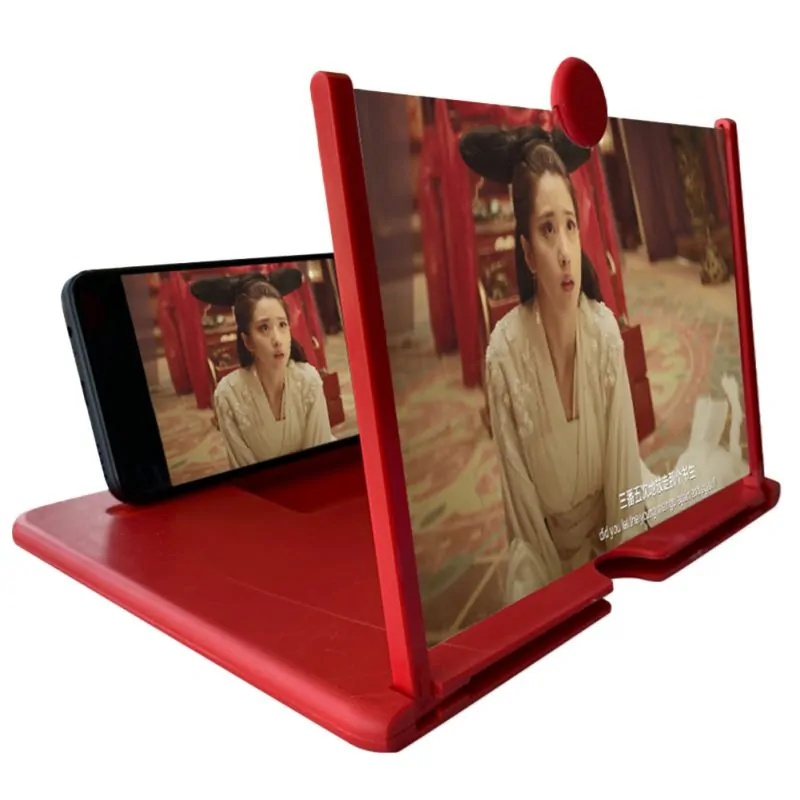
Mobile Phone Screen Amplifier 3D HD, With Adjustable Stand
Experience cinema-like visuals on the go with our Portable Phone Screen Amplifier! Boasting a choice between a generous 12-inch or a compact 10-inch display, this device magnifies your phone screen 3-4 times, providing a larger and more immersive viewing experience. It's the perfect companion for anyone who enjoys watching videos, reading, or gaming on their phone. Designed with convenience in mind, this screen amplifier features a pull-type structure that not only makes it easy to operate but also protects the acrylic screen when not in use. The clear, high-quality acrylic screen is specially designed to be eye-protective, ensuring your viewing pleasure isn't at the expense of your eye health. The foldable structure allows the amplifier to collapse into a super-thin form, making it incredibly portable and ideal for travel, whether you're commuting or on a vacation. Additionally, the built-in foot bracket offers an optimal viewing angle by elevating the screen, and the stable phone holder with a silicone pad prevents your phone from slipping and keeps it scratch-free. Available in sleek black, vibrant red, or classic white, this lightweight phone screen amplifier is an essential gadget for your living room, bedroom, office, or even on the train. Each package includes one phone screen amplifier, ready to transform your mobile viewing experience wherever you are. Please note, color differences may occur due to monitor and lighting effects, and a slight deviation in size is possible due to manual measurement. Enhance your digital life with our Portable Phone Screen Amplifier today! Specification: Type: phone screen amplifier Material: acrylic ABS plastic Color: black/ red / white Size:260X174X9mm/ 10.22*6.84*0.35inch(L*W*H)220X160X8mm/ 8.661*6.29*0.31inch(L*W*H)Net weight:350g/12.35oz250g/8.818oz Package included: Phone screen amplifierNotes:1.The actual color may differ slightly from the image due to different monitor and lighting effects. Please allow 1-3 mm deviation due to manual measurement.
Brand: Cobatuba
Category: Electronics > Electronics Accessories > Computer Components > Tablet Computer Parts > Tablet Computer Screens & Screen Digitizers